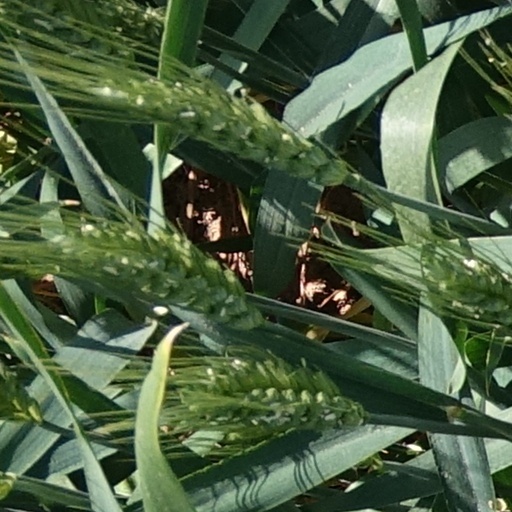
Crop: wheat